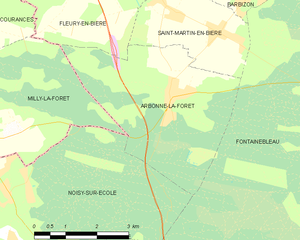
Carte des communes françaises Arbonne-la-Forêt